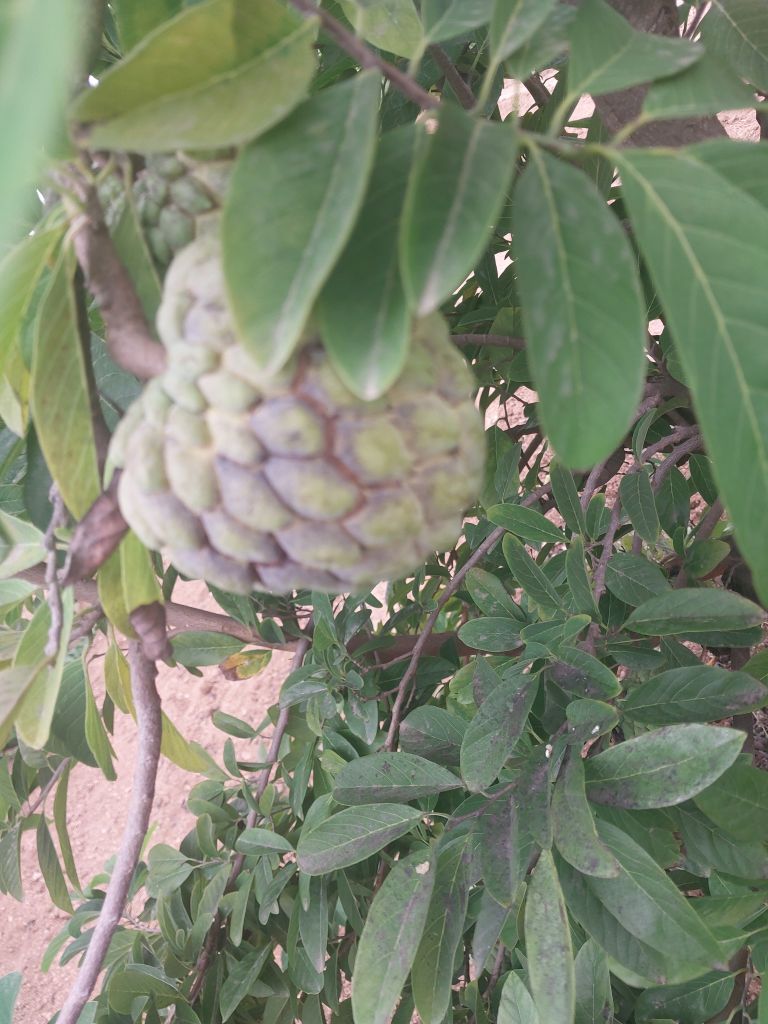
Disease label: Athracnose